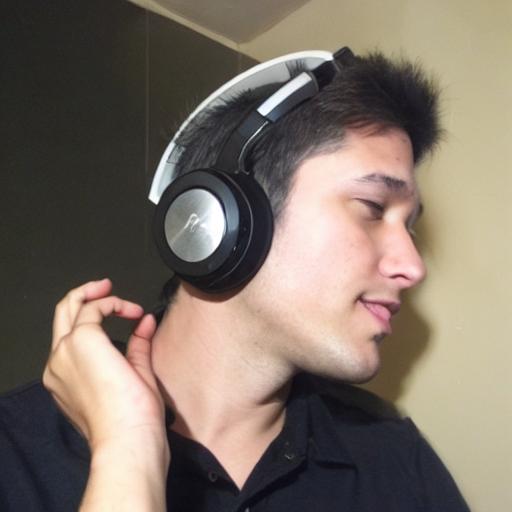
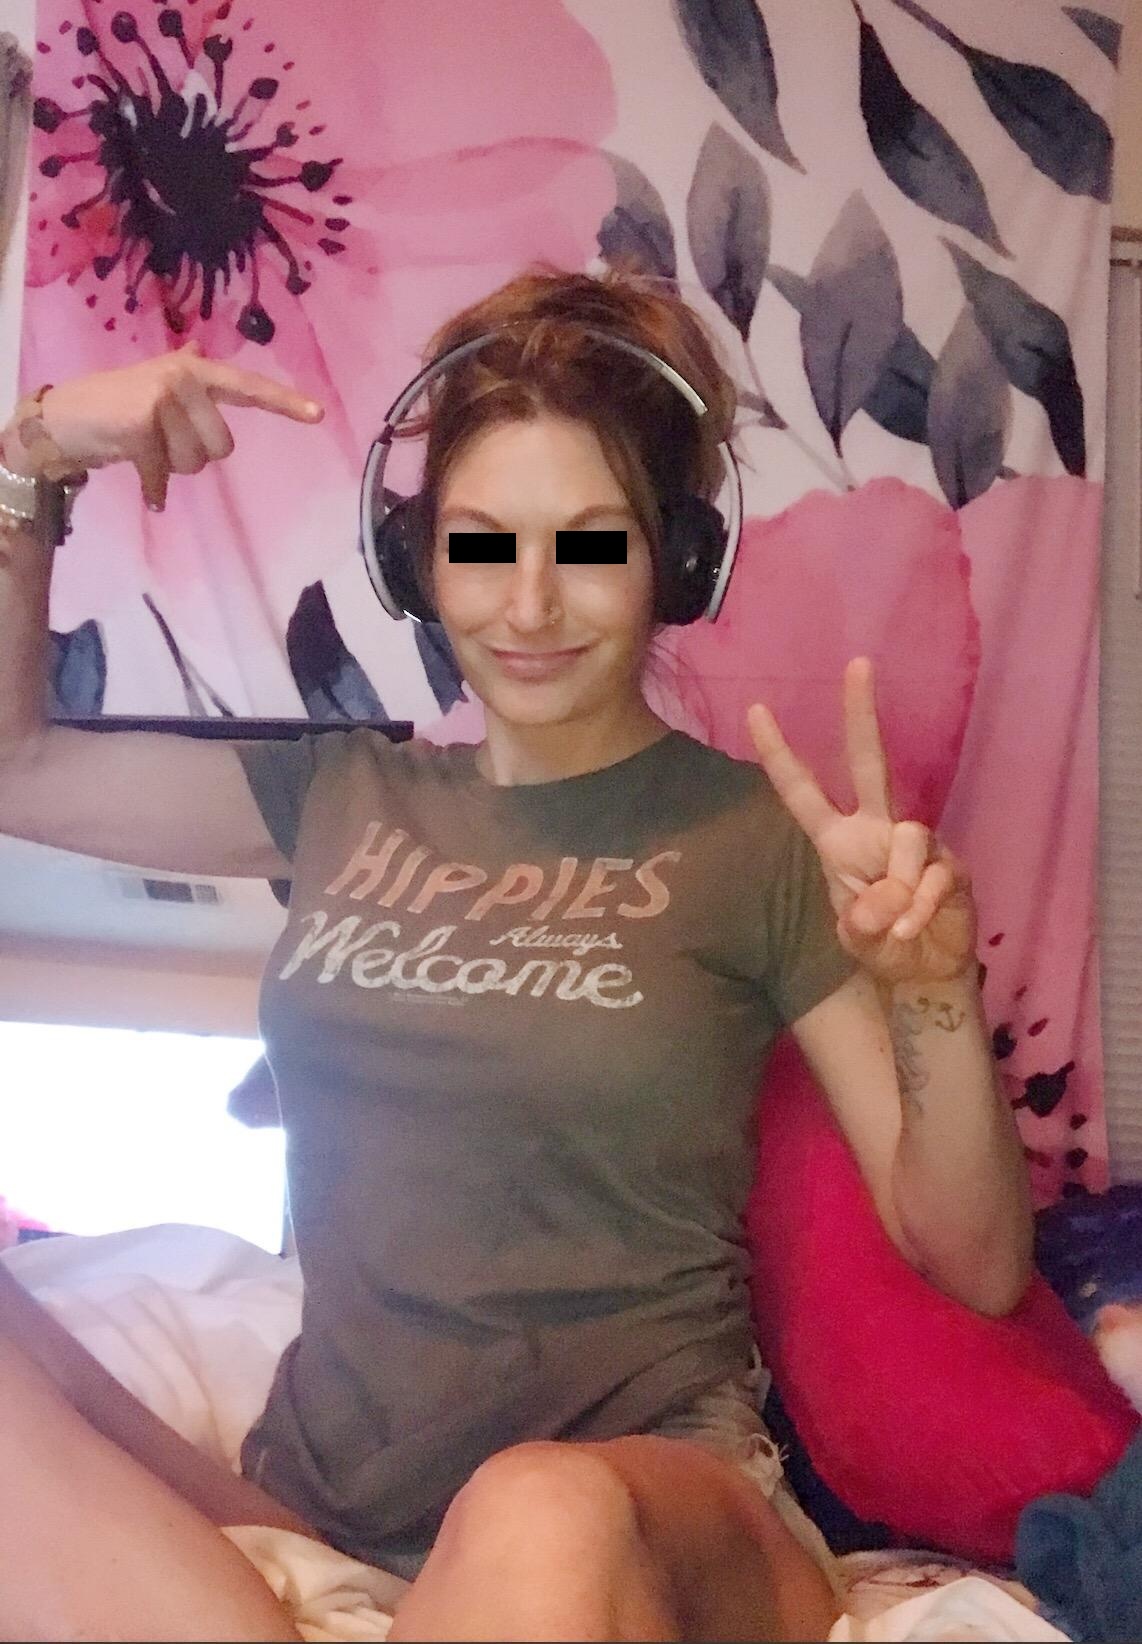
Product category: headphones
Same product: no